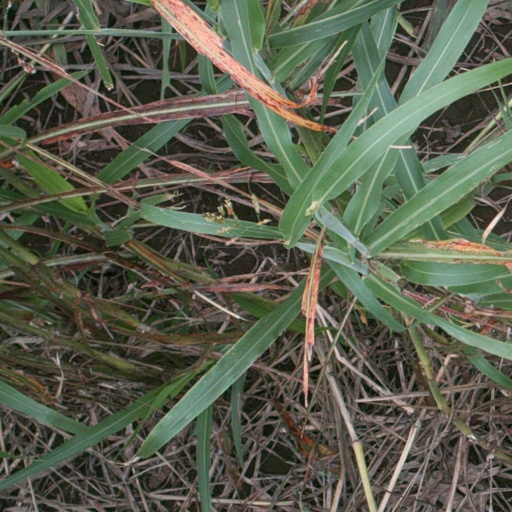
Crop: sorghum